Fichtelberg

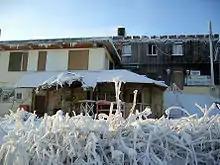
The burnt out Fichtelberg Inn on 12 December 2009

The Fichtelberg Inn ("Fichtelbergbaude"), a building used as a guest house on the road leading up the Fichtelberg, caught fire on 21 November 2009 in a suspected arson attack.